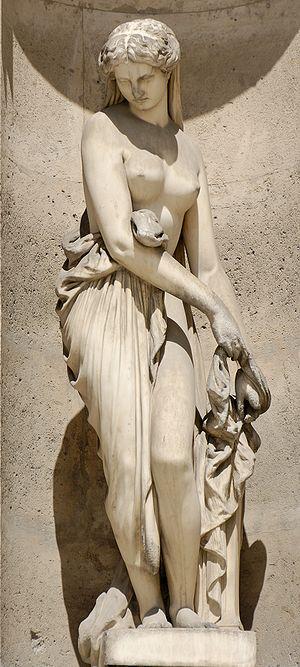
Campaspe se déshabillant devant Apelle par ordre d'Alexandre (1883), œuvre d'Auguste Ottin (1811-1890). Façade Nord de la cour Carrée du palais du Louvre.
Cet article recense les personnalités féminines représentées dans la statuaire publique à Paris, en France.
Campaspe ou Pancaste passe pour avoir été une maîtresse d'Alexandre le Grand et le modèle du peintre Apelle. Son existence est probablement une légende, elle est surtout connue par une anecdote apocryphe de Pline l'Ancien qui a été le sujet de nombreuses représentations artistiques.
Auguste-Louis-Marie Ottin né le 11 novembre 1811 à Paris et mort le 8 décembre 1890 à Neuilly-sur-Seine est un sculpteur français.